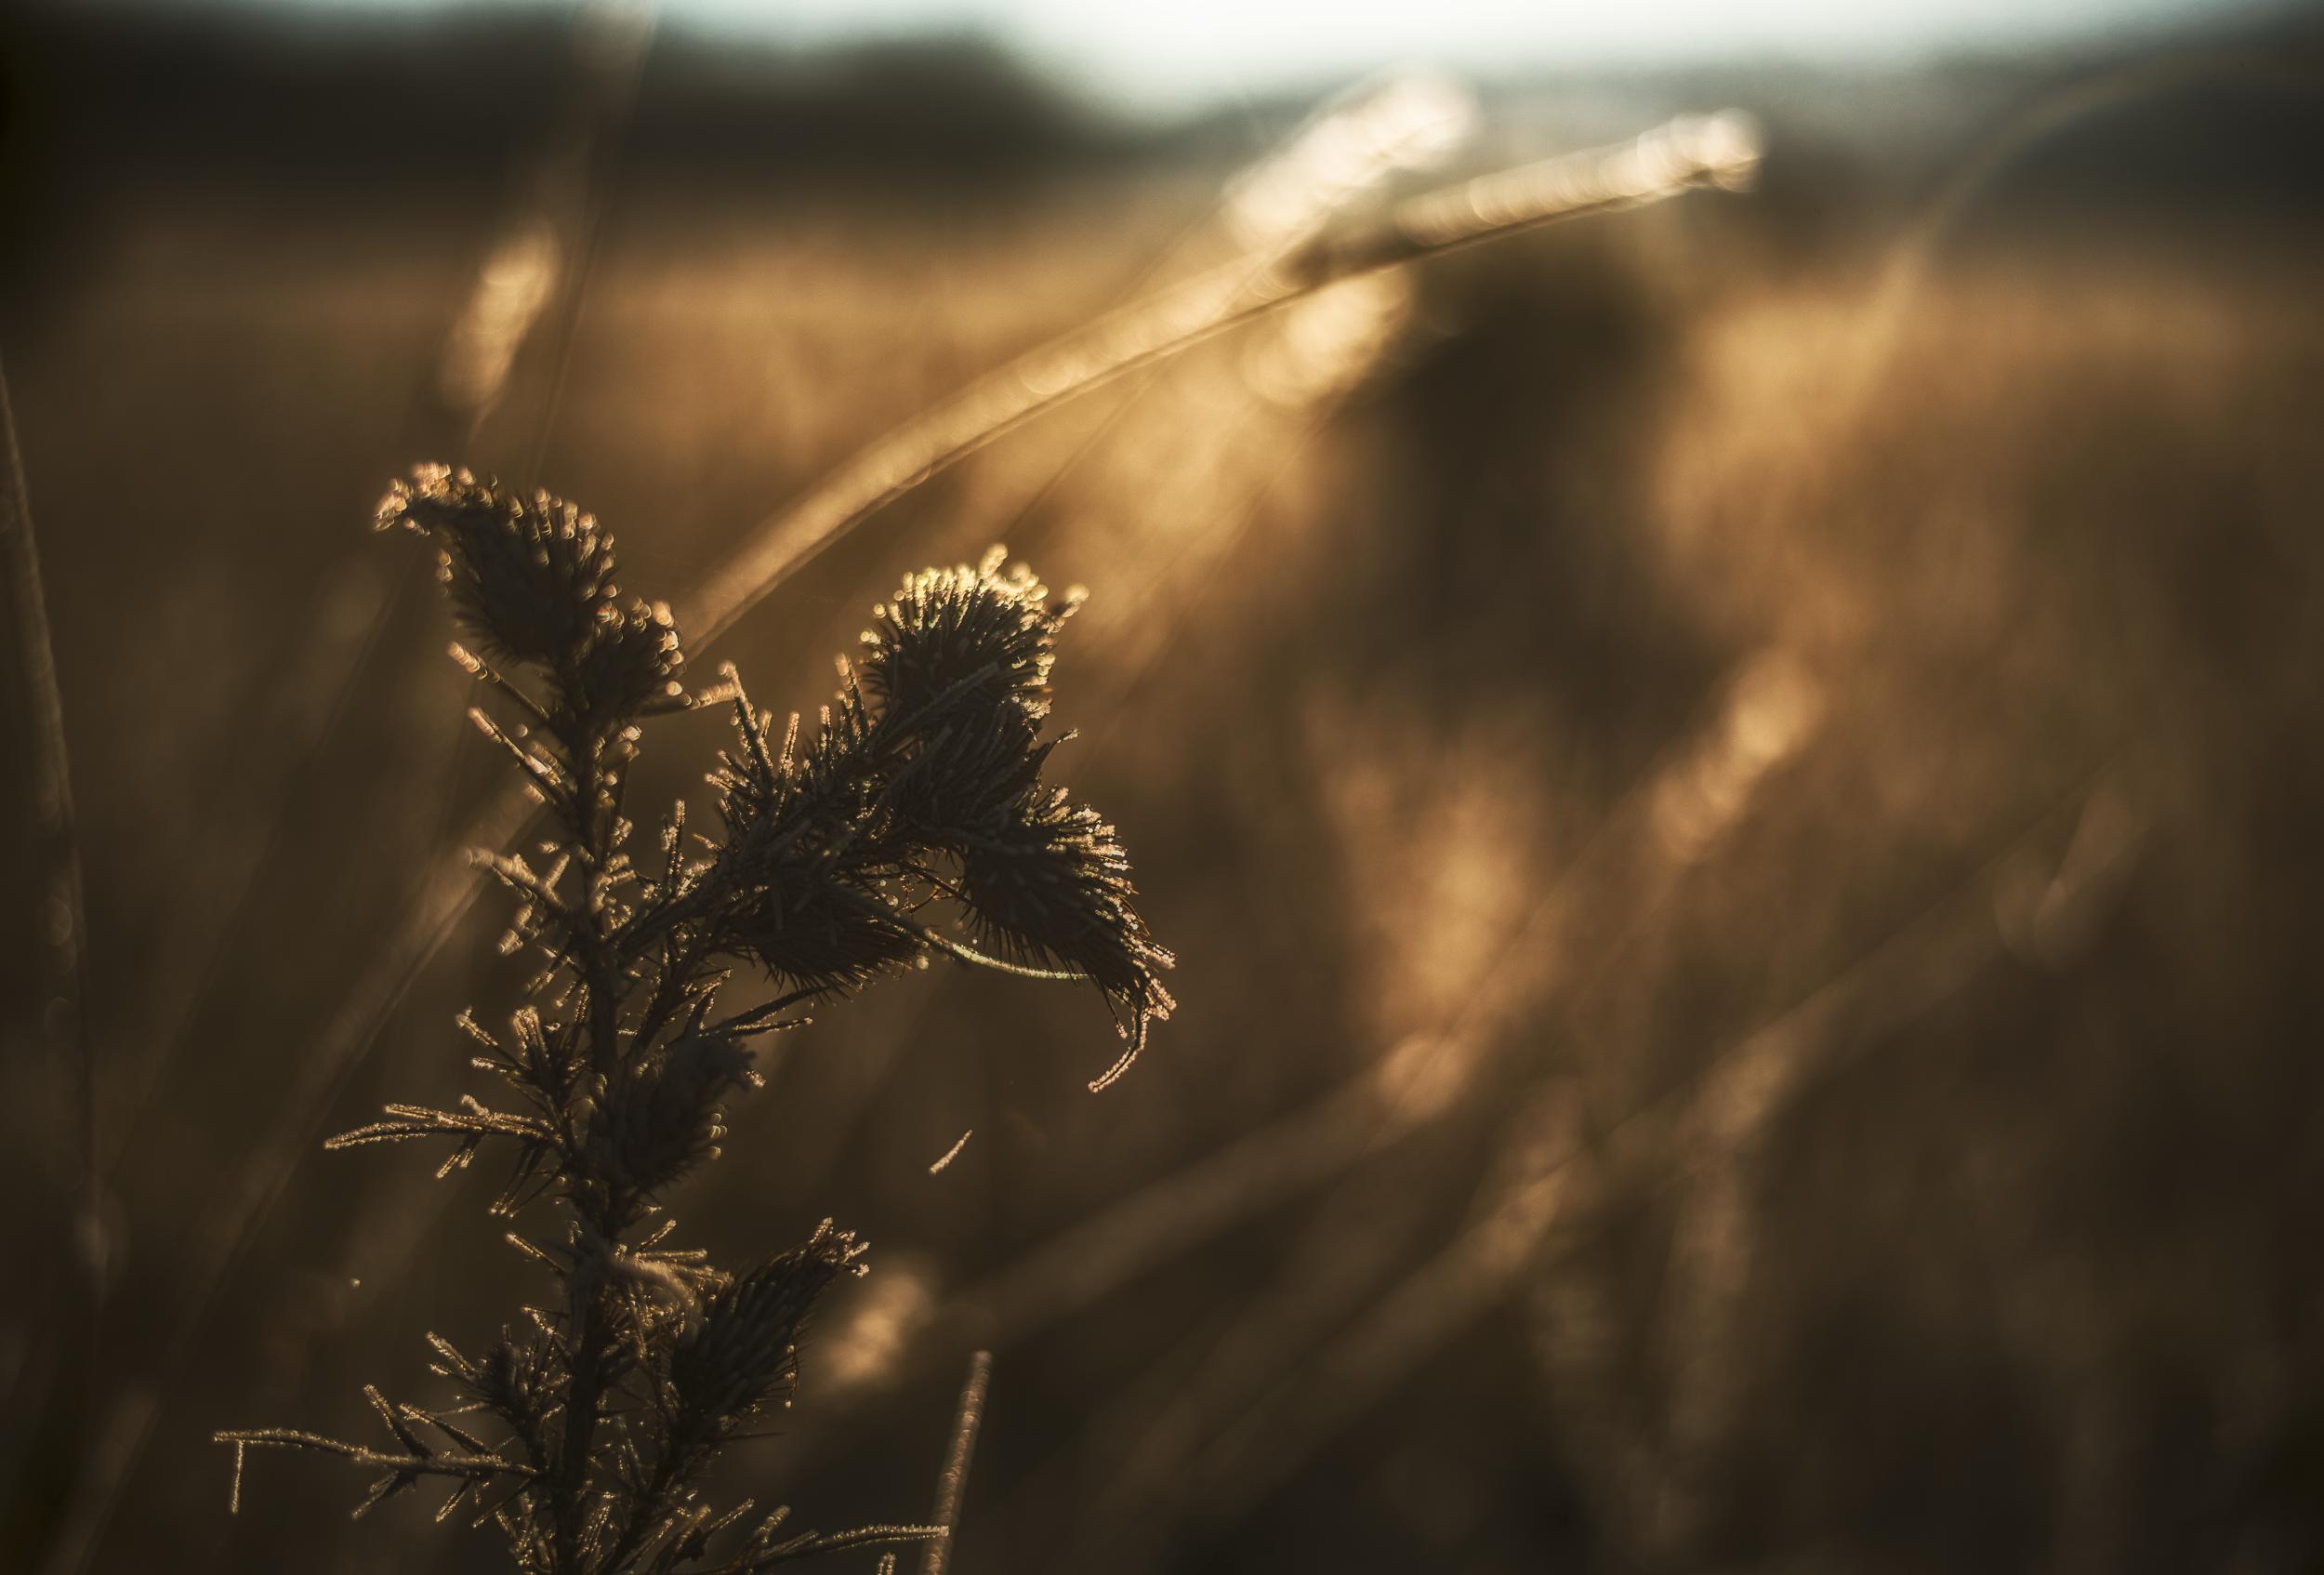
tree, nature, grass, branch, light, cloud, plant, sky, sunset, field, night, photography, sunlight, morning, leaf, flower, france, europe, evening, reflection, autumn, darkness, nikon, closeup, close up, lumiere, nikkor, d750, 07, ardeche, macro photography, c uruyann, atmospheric phenomenon, grass family, computer wallpaper, land plant